Visas and Virtue

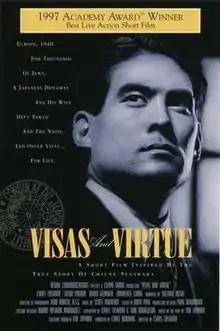
One-sheet photography: Dennis Mukai

Visas and Virtue is a 1997 narrative short film directed by Chris Tashima and starring Chris Tashima, Susan Fukuda, Diana Georger and Lawrence Craig. It was inspired by the true story of Holocaust rescuer Chiune "Sempo" Sugihara, who is known as "The Japanese Schindler". Sugihara issued over 2,000 transit visas to Polish and Lithuanian Jews from his consulate in Kaunas, Lithuania, in August 1940, in defiance of his own government (Japan), thereby allowing an estimated 6,000 individuals to escape the impending Holocaust.